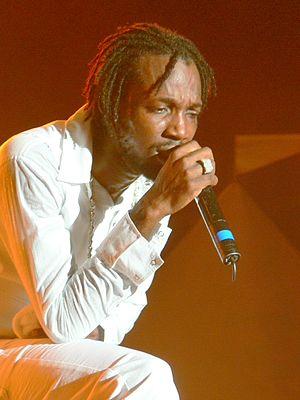
Mavado, de son vrai nom David Constantine Brooks, né le 30 novembre 1981 à Kingston en Jamaïque, est un chanteur de dancehall jamaïcain qui a signé avec We The Best Music Group et anciennement avec Cash Money Records.